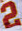
Number: 2